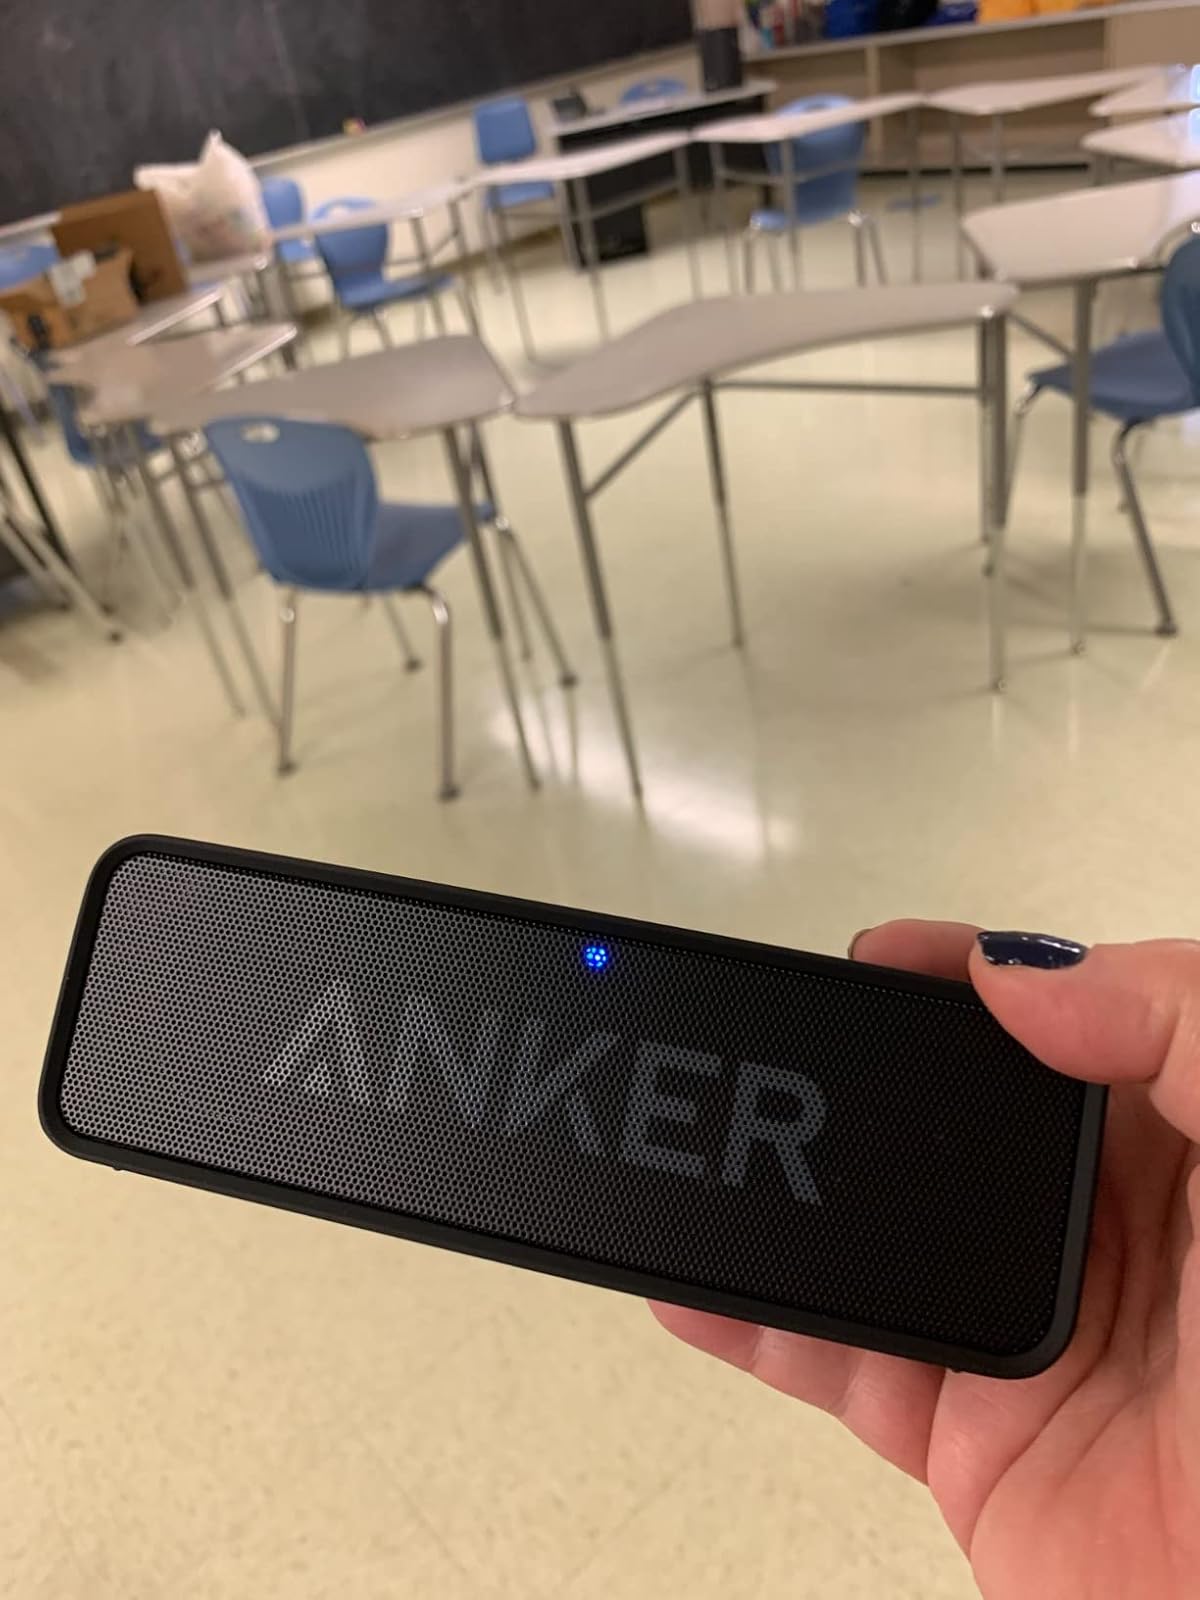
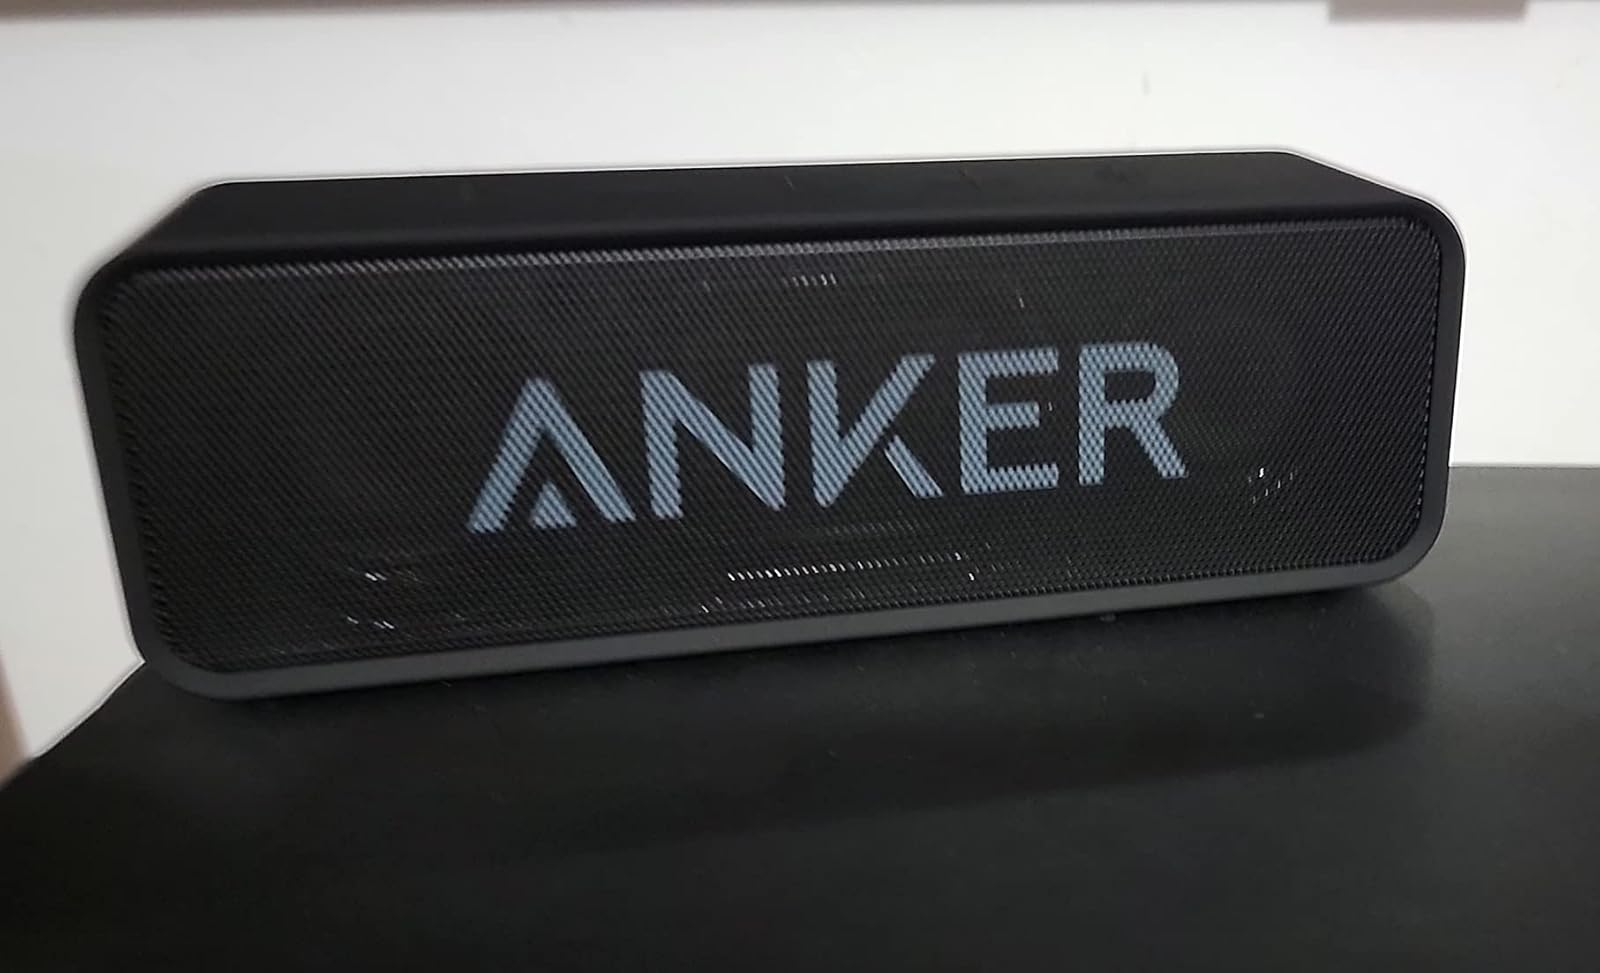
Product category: speaker
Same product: yes